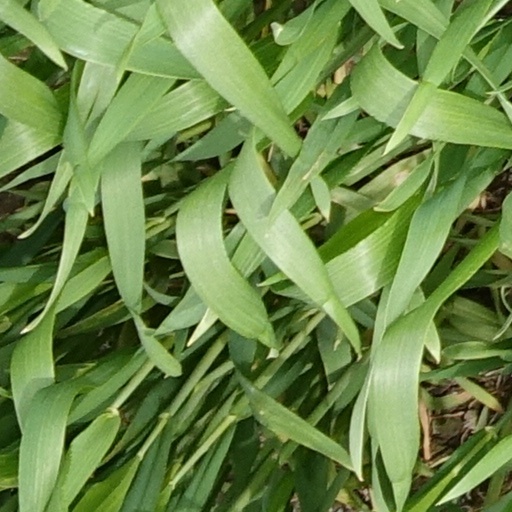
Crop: wheat